Time Crisis (video game)

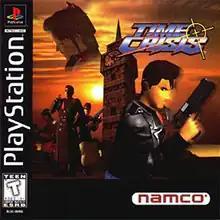
North American PlayStation box art

Though both the arcade and PlayStation versions were developed internally at Namco, none of the arcade development team had any direct involvement with the PlayStation version. Since the PlayStation's CPU speed is much lower than that of the System 22 arcade hardware, the team reduced demands on the PlayStation CPU by cutting the game's frame rate in half, reducing the number of polygons used, emulating the real-time lighting by coloring the polygons one-by-one, and delaying the appearance of enemies so that only a certain number of enemies could appear on-screen at any time.